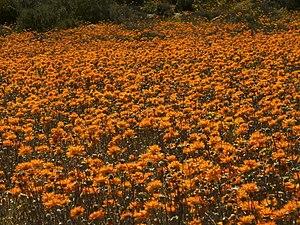
Namaqualand, Goegap Réserve naturelle, Cap-du-Nord, d'Afrique du Sud Galego: Namaqualand, Goegap N.R., Sudáfrica Magyar: Namaqualand, Goegap N.R., Dél-afrikai Köztársaság Italiano: Namaqualand, Goegap Aree naturali protette, Capo Settentrionale/Northern Cape, Sudafrica Lëtzebuergesch: Namaqualand, Goegap Naturschutzgebitt, Nordkaap, Südafrika Lietuvių: Namaqualand, Goegap N.R., Šiaurės Kapas, Pietų Afrikos Respublikos